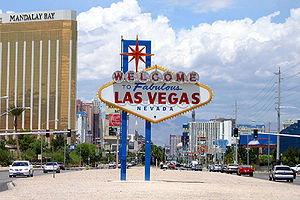
Nevada / Økonomi
Las Vegas er Nevadas økonomiske centrum
Nevada er en delstat i USA, som består af 90 procent ørken. Byerne Las Vegas og Reno ligger i Nevada. Hovedstaden er Carson City.